Monkey Island 2: LeChuck's Revenge

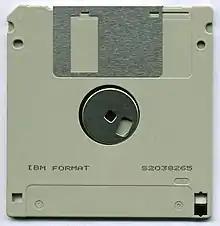
LucasArts’ choice to distribute "Monkey Island 2: LeChuck's Revenge" on the floppy disk medium led to the omission of certain narrative sequences from the final product.

"Monkey Island 2: LeChuck's Revenge" was originally released on floppy disks for IBM PCs as well as for MS-DOS and Mac OS in December 1991. Gilbert later remarked that LucasArts' choice of the release medium for the game, which was distributed on six floppy disks, led him to excise five planned scenes from "Monkey Island 2" to fit it in the allotted size limitations. By the month of its initial release, the sequel's launch for the Amiga was delayed to early 1992, and U.S. Gold, LucasArts' product distributor in Europe, had assumed the position of the game's publisher in the relevant territories. The Amiga version was ultimately released in Summer 1992; the development house in charge of the conversion divided "Monkey Island 2" into four sequential playable sections that were distributed across eleven floppy disks to adapt the game to the platform's memory constraints.